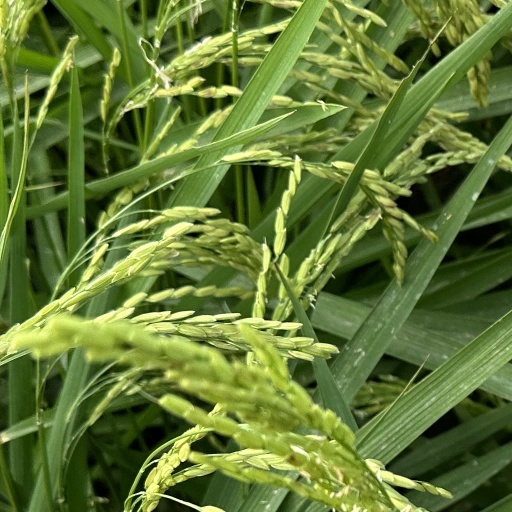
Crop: rice